Metropolitan State University of Denver

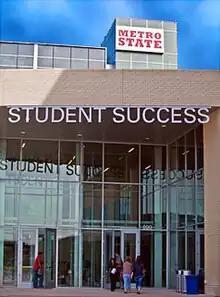
The MSU Denver Jordan Student Success Building opened to students during the Spring 2012 semester

Metropolitan State University of Denver was founded in 1965 as an opportunity school. By design, MSU Denver is required to be accessible to all, which is why it consistently has some of the lowest tuitions of four-year Colorado colleges and universities. Nearly 54% of the student body are students of color.